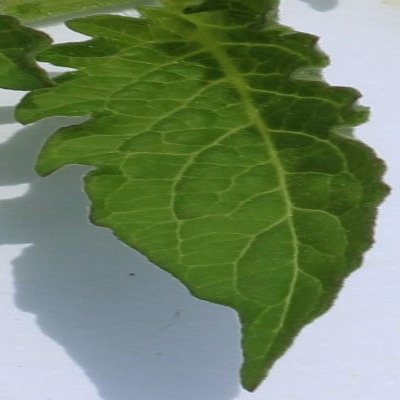
Crop: Tomato
Condition: healthy